Structure of the Italian Navy

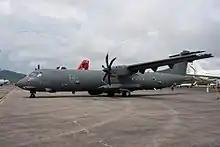
P-72A ASW 41-03 of the 41° Stormo AntiSom

The Raiders and Divers Grouping "Teseo Tesei" ( - COMSUBIN) in Porto Venere in Liguria is the navy's special forces unit. Headed by a Counter admiral, who reports directly to the Chief of the Navy, the command is operationally assigned to the Italian military's Joint Special Forces Operations Command.